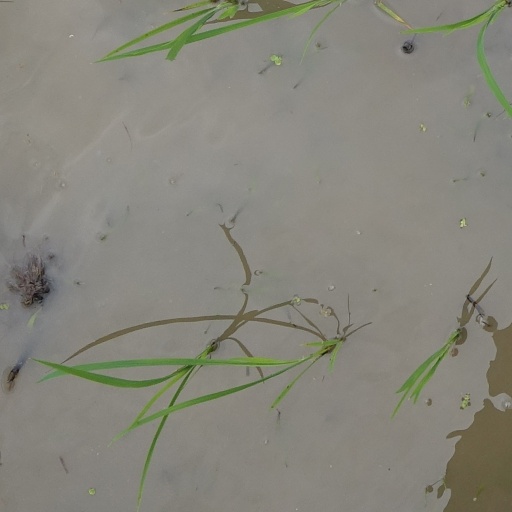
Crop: rice